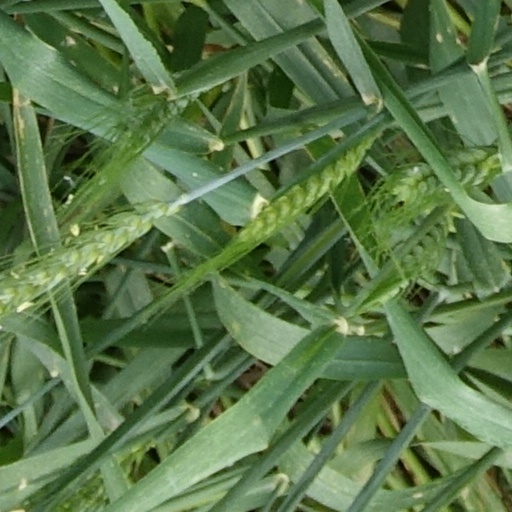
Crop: wheat